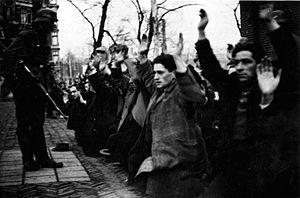
L'histoire des Juifs aux Pays-Bas commence après l'expulsion des Juifs d'Espagne en 1482, quand les premiers Marranes arrivent aux Pays-Bas en 1593 qu'une importante communauté juive se développe dans ce pays. Elle participe grandement à la prospérité du pays jusqu'au xxᵉ siècle quand elle est exterminée lors de l'occupation nazie du pays. Aujourd'hui, il subsiste une communauté juive d'environ 29 900 personnes.
Une rafle est une opération policière d'interpellation et d'arrestation de masse de personnes prises au hasard sur la voie publique ou visant une population particulière. Pour garantir le succès de l'opération, les organisateurs comptent particulièrement sur l'effet de surprise afin de limiter au maximum les possibilités d'y échapper. Sur le plan légal, la rafle est d'ordre administratif et placée sous le contrôle de l'autorité politique.